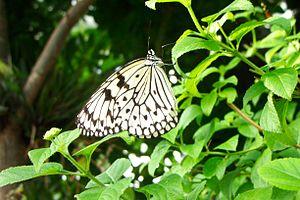
Idea malabarica est une espèce de papillons de la famille des Nymphalidae, de la sous-famille des Danainae et du genre Idea.